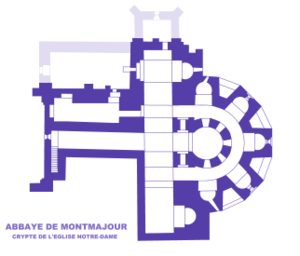
Abbaye de Montmajour, crypte de l'église Notre-Dame, Plan
L'architecture romane est le premier grand style créé au Moyen Âge en Europe après le déclin de la civilisation gréco-romaine. Son développement est pleinement établi vers 1060 mais les premiers signes de mutation sont différents suivant les régions et il n'y a pas de consensus sur une date des débuts qui vont du VIᵉ au XIᵉ siècle. L'architecture gothique est le style qui lui succède progressivement à partir du XIIe siècle.Le dynamisme monastique, de profondes aspirations religieuses et morales, la spiritualité des routes de pèlerinages dans une Europe rendue à la paix président à la naissance de l'art roman et contribuent à en faire un style vraiment neuf et doué d'une profonde originalité. La volonté de libérer l'Église de la tutelle de pouvoirs séculiers, les croisades, la reconquête chrétienne en Espagne avec l'effondrement du califat de Cordoue, la disparition du mécénat royal ou princier font de l'art roman l'art de toute la chrétienté médiévale.